Weston County Courthouse

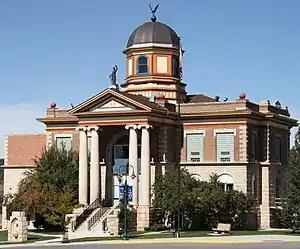

The Weston County Courthouse in Newcastle, Wyoming, was designed by Charles A. Randall and built in 1910–11. The Beaux-Arts style courthouse is the most elaborate building in Newcastle, and a symbol of the community's prosperity at the time of its construction.